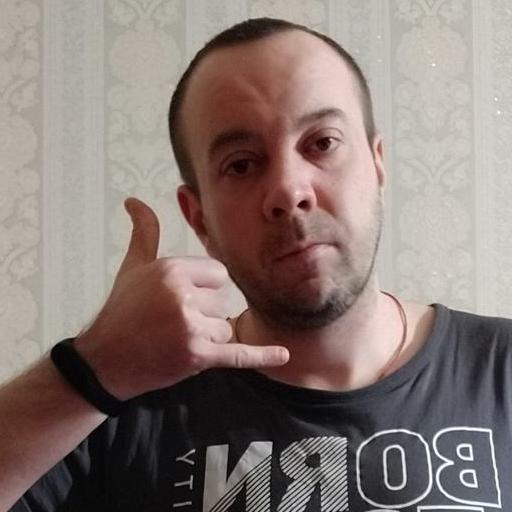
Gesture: call